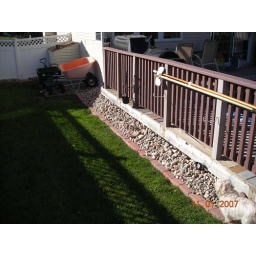
Edging and rock in dog yard.